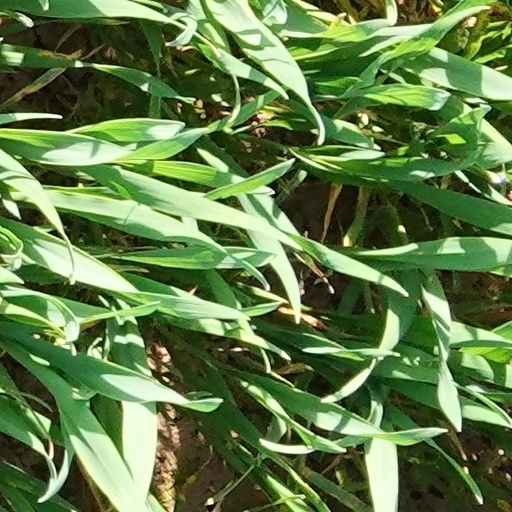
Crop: wheat